Lionel Berners Cholmondeley

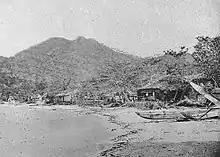
Chichi-jima in the Meiji period during the time frame in which Cholmondeley would have made trips to the island.

Bishop Bickersteth was asked to send a clergyman to visit the English-speaking settlers on the Ogasawara Islands; and in response, he asked Cholmondely to sail to the islands in 1894. This initial trip was followed by sixteen others during the remainder of Cholmondeley's time in Japan.